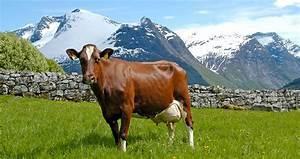
cow